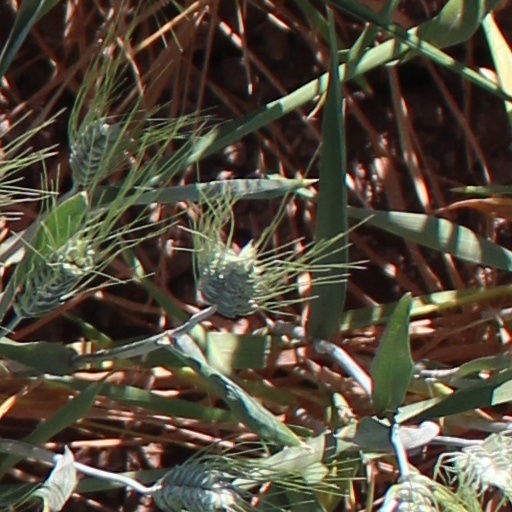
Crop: wheat